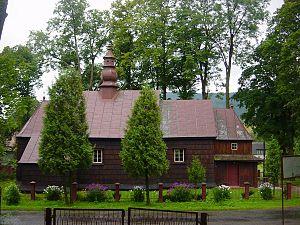
Łodyna est une localité polonaise de la gmina d'Ustrzyki Dolne, située dans le powiat des Bieszczady en voïvodie des Basses-Carpates.